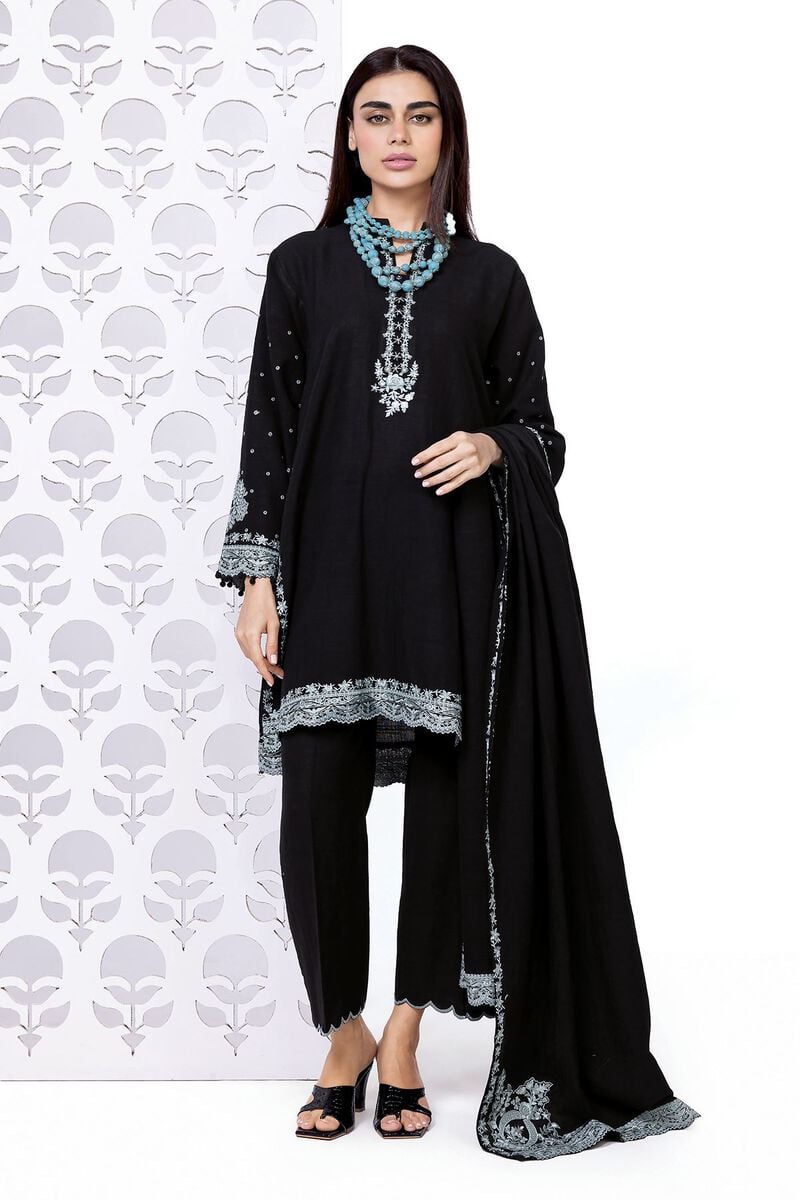
black embroidered chiffon suit